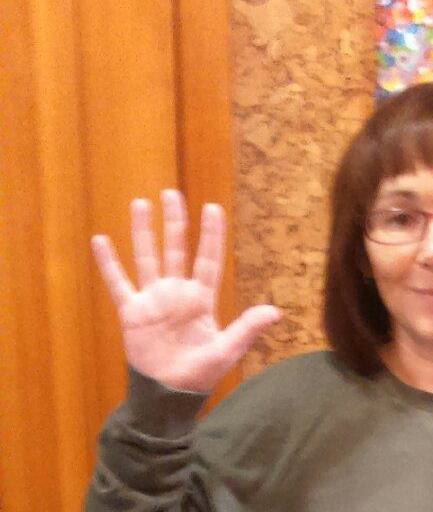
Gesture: palm